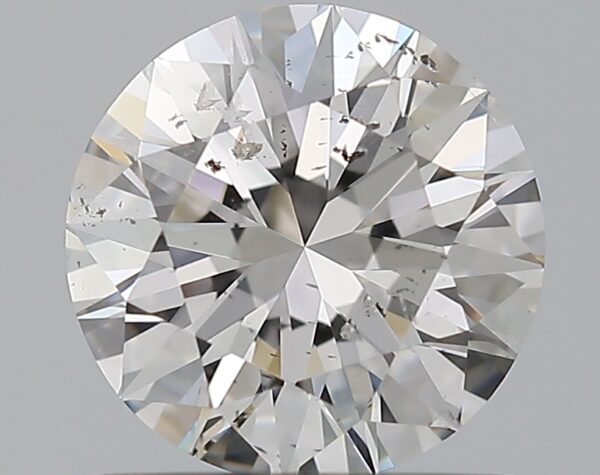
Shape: round
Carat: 1
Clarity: SI2
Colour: F
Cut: EX
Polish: EX
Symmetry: EX
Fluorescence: M
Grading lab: GIA
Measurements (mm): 6.43 x 6.47 x 3.94